Judeo-Arabic

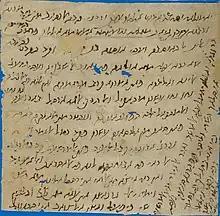
A letter in Andalusi Arabic handwritten by Judah ha-Levi (1075–1141) found in the Cairo Geniza. While Muslims did not write in vernacular registers of Arabic, Jews would sometimes write in vernacular registers of Arabic using Hebrew script.

In al-Andalus, Jewish poets associated with the golden age of Jewish culture in Spain, such as Judah Halevi, composed poetry with Arabic. The "muwaššaḥ", an Andalusi genre of strophic poetry, typically included "kharjas", or closing lines often in a different language. About half of the corpus of the more than 250 known "muwaššaḥāt" in Hebrew have "kharjas" in Arabic, compared to roughly 50 with Hebrew "kharjas", and about 25 with Romance. There are also a few "kharjas" with a combination of Hebrew and Arabic.